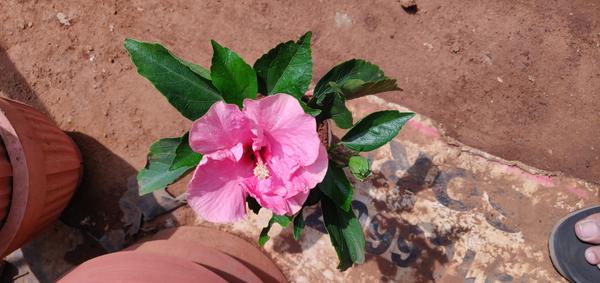
Plant: Hibiscus